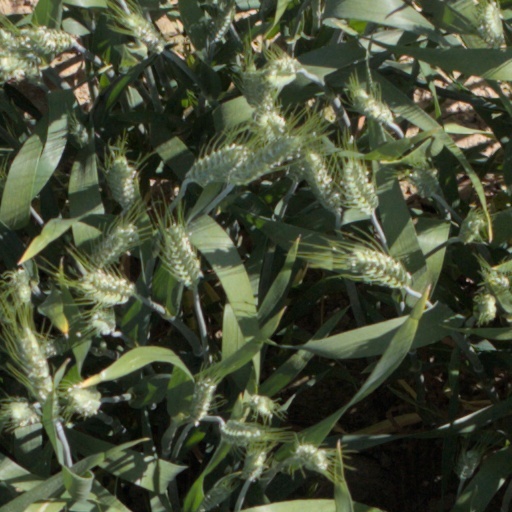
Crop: wheat